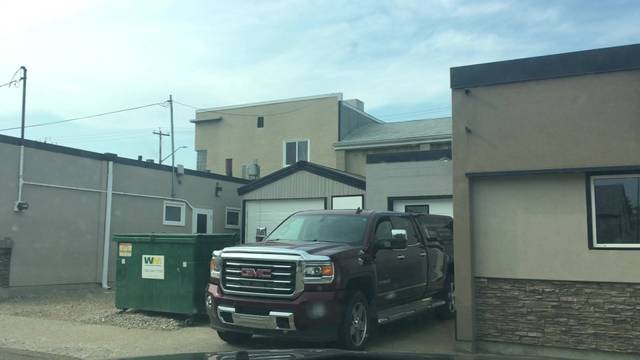
Region: Canada
Coordinates: 53.264, -113.547